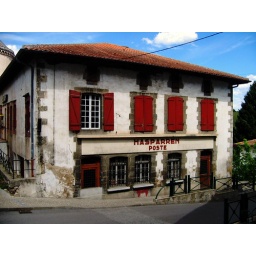
This building houses the mail office in the town of Hazparne.